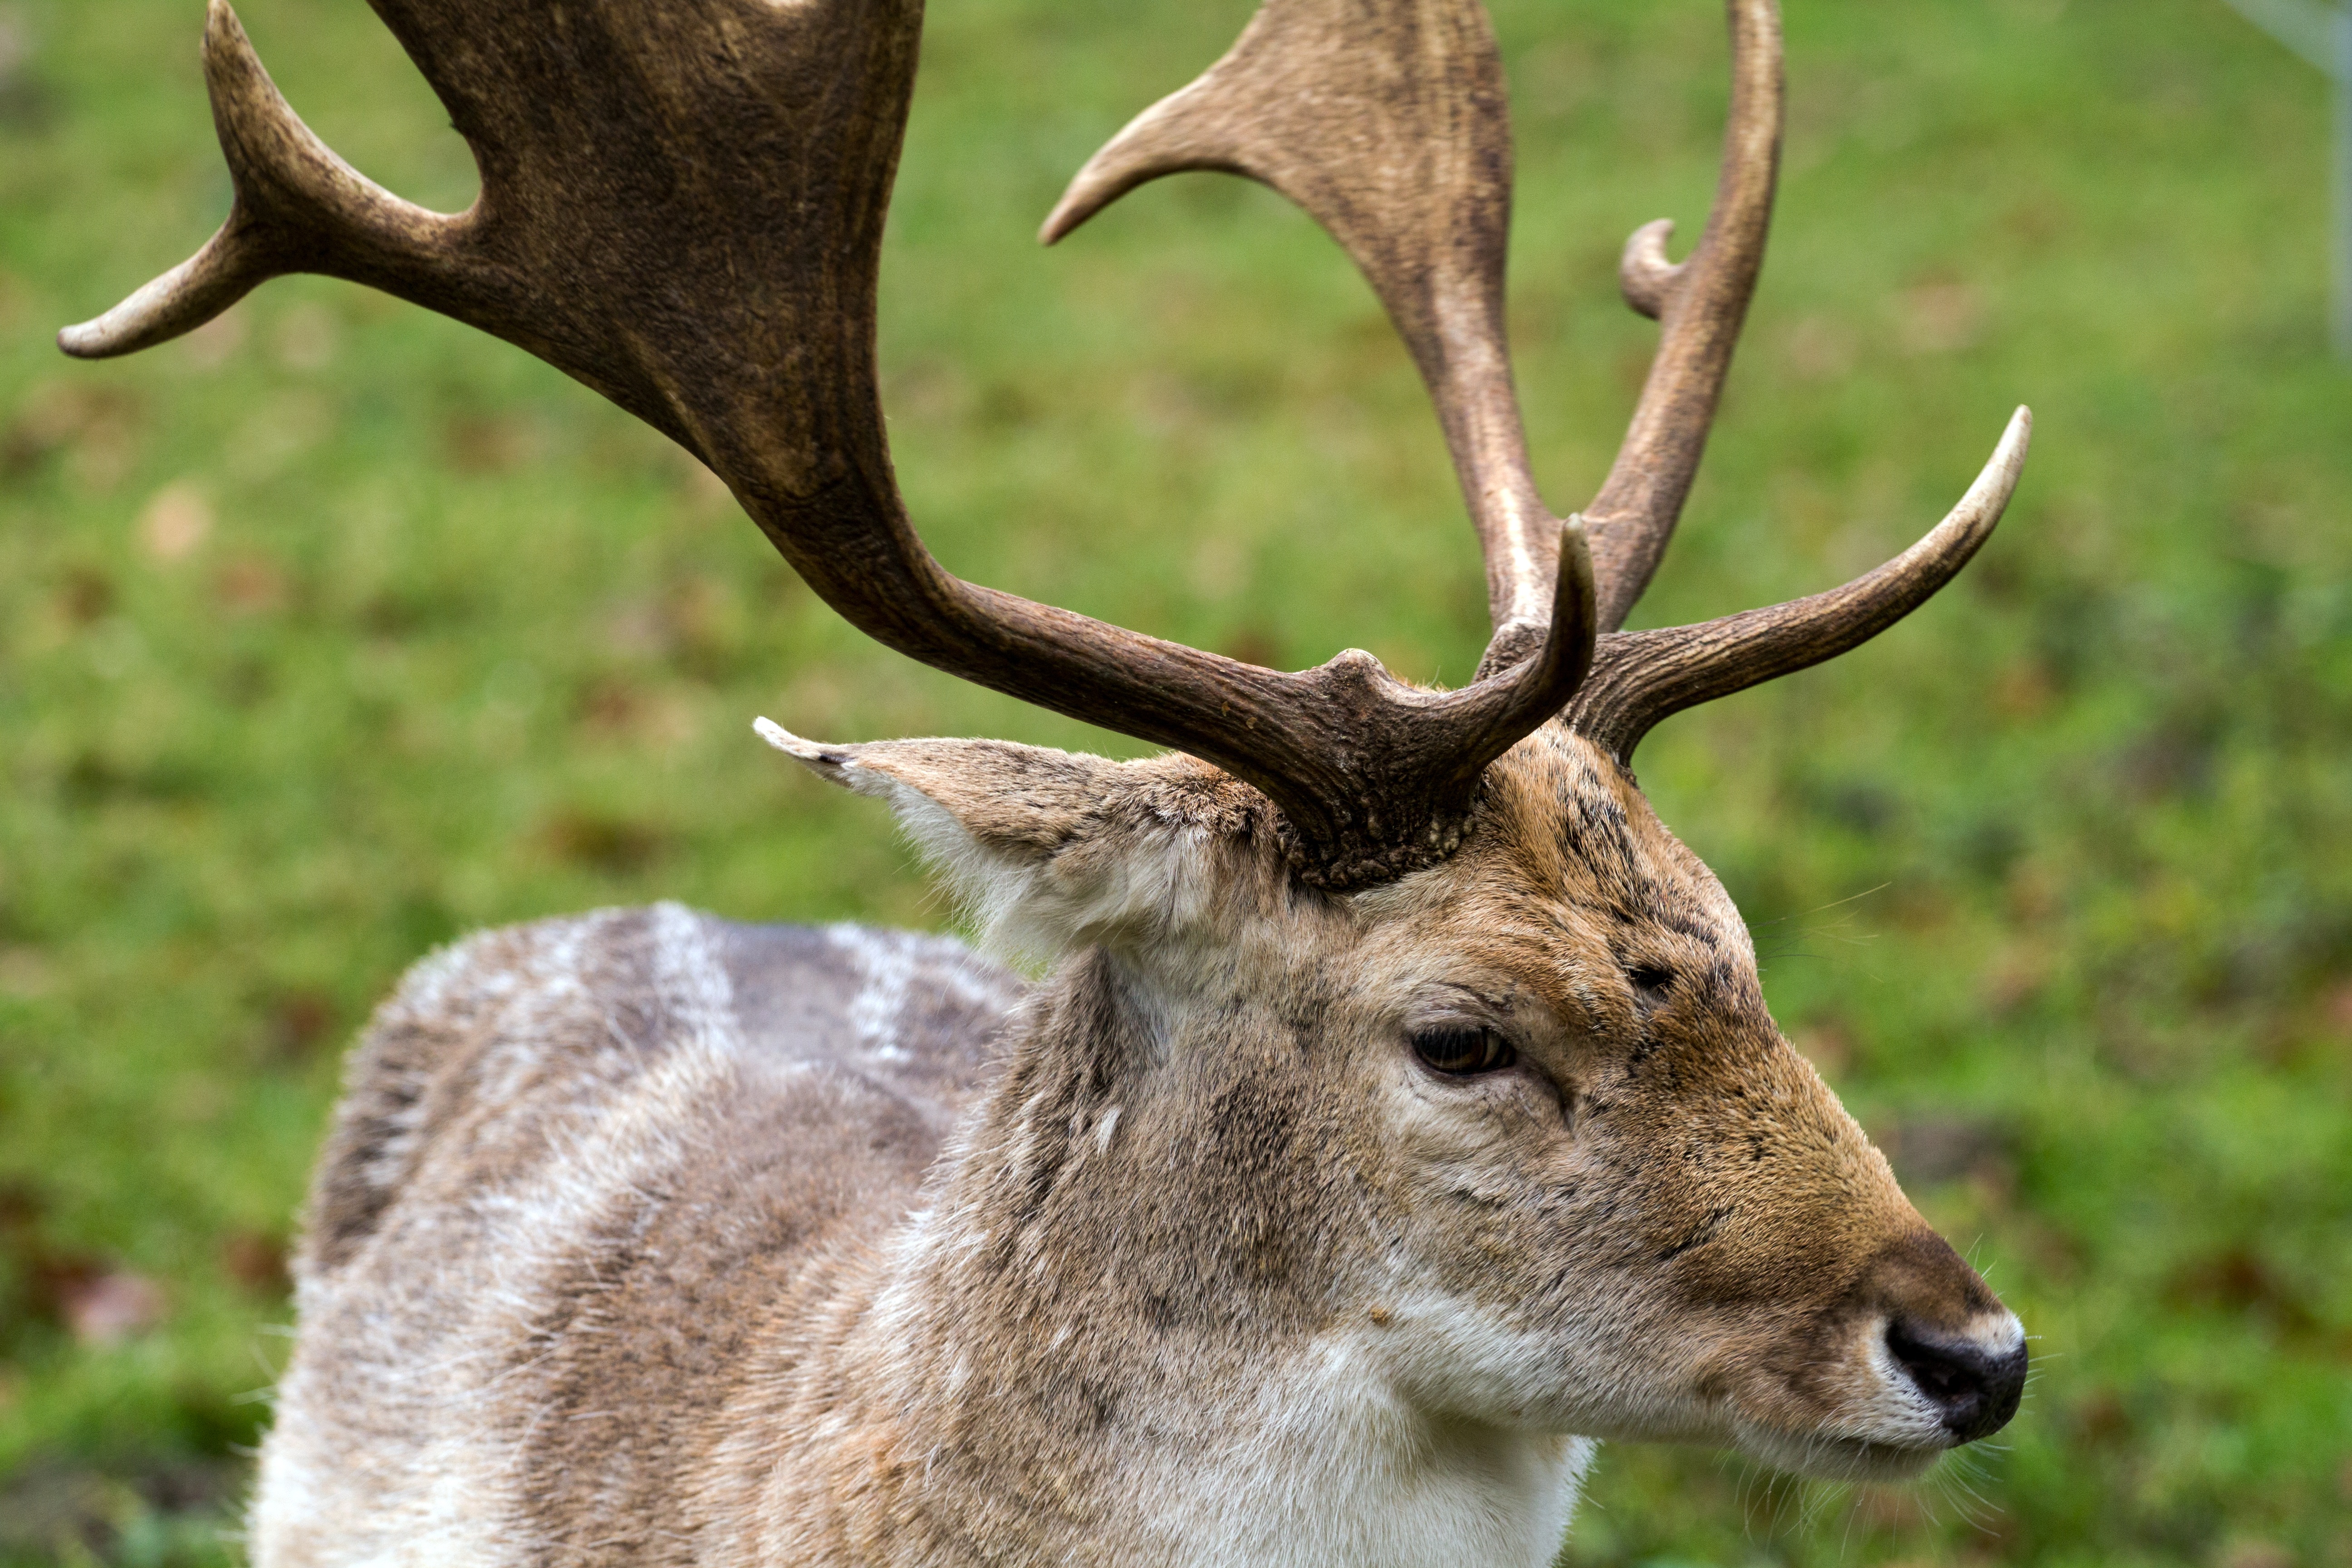
forest, wildlife, deer, horn, mammal, fauna, antler, vertebrate, hirsch, fallow deer, elk, white tailed deer, musk deer, trophy hunting